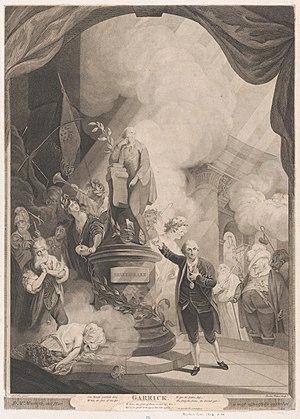
Le Shakespeare Jubilee a été organisé à Stratford-upon-Avon du 6 au 8 septembre 1769 par l'acteur et directeur de théâtre David Garrick pour célébrer le 205ᵉ anniversaire de la naissance de William Shakespeare. Il a eu un impact majeur sur la marée montante de la « bardolâtrie » qui a conduit Shakespeare à s'établir en tant que poète national anglais.
Caroline Watson est une graveuse au pointillé britannique.
David Garrick, né à Hereford le 19 février 1717 et mort à Londres le 20 janvier 1779, est un acteur et dramaturge britannique.